Penwortham Priory

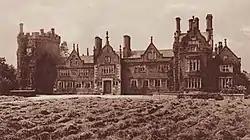
Penwortham Priory

Penwortham Priory was first a Benedictine priory and, after the Dissolution of the Monasteries, a country house in the village of Penwortham, near Preston, Lancashire. The house was demolished as the village expanded into a town and a housing estate has replaced the mansion house and its grounds of which no trace remain.